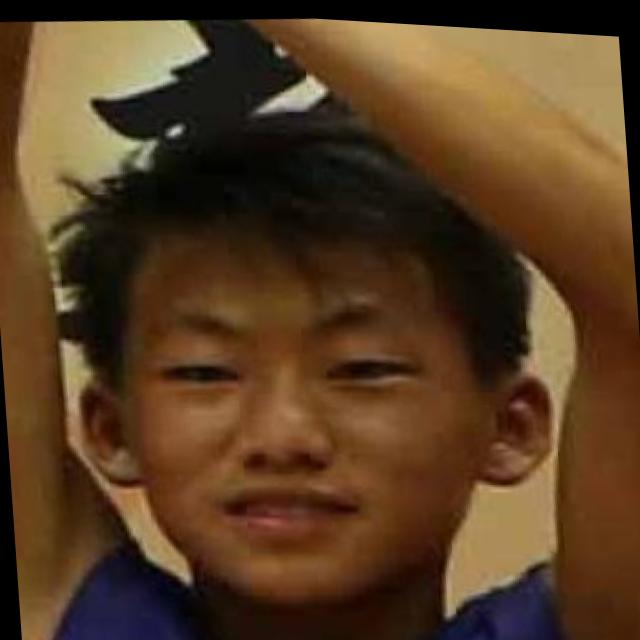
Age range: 13-20